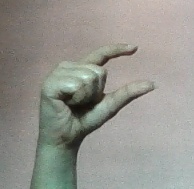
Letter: dal